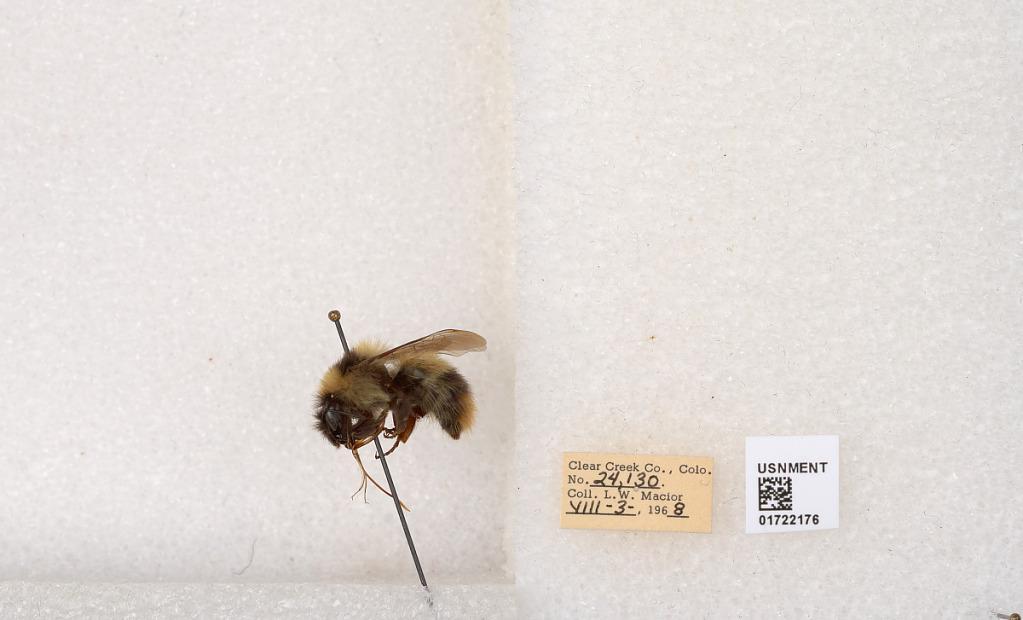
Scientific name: Bombus kirbyellus
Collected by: L. Macior
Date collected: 1968-8-3
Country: United States
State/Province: Colorado
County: Clear Creek
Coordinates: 39.6891, -105.644